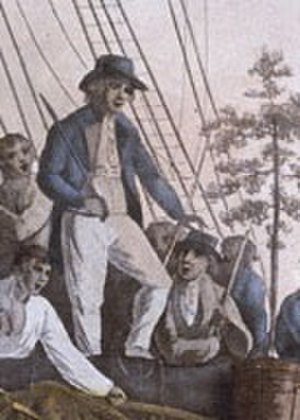
Fletcher Christian
Fletcher Christian var en styrmand om bord på skibet Bounty, der, under Kaptajn William Bligh, var på en sørejse til Tahiti for at finde brødfrugt-planter. Det var Christian der overtog kommandoen på Bounty efter Bligh 28. April 1789.